Egyptair Express

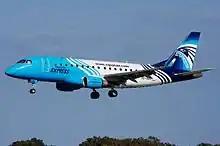
A retired Egyptair Express Embraer 170LR

As of November 2019, prior to the merger into its parent, the Egyptair Express fleet consisted of the following aircraft: